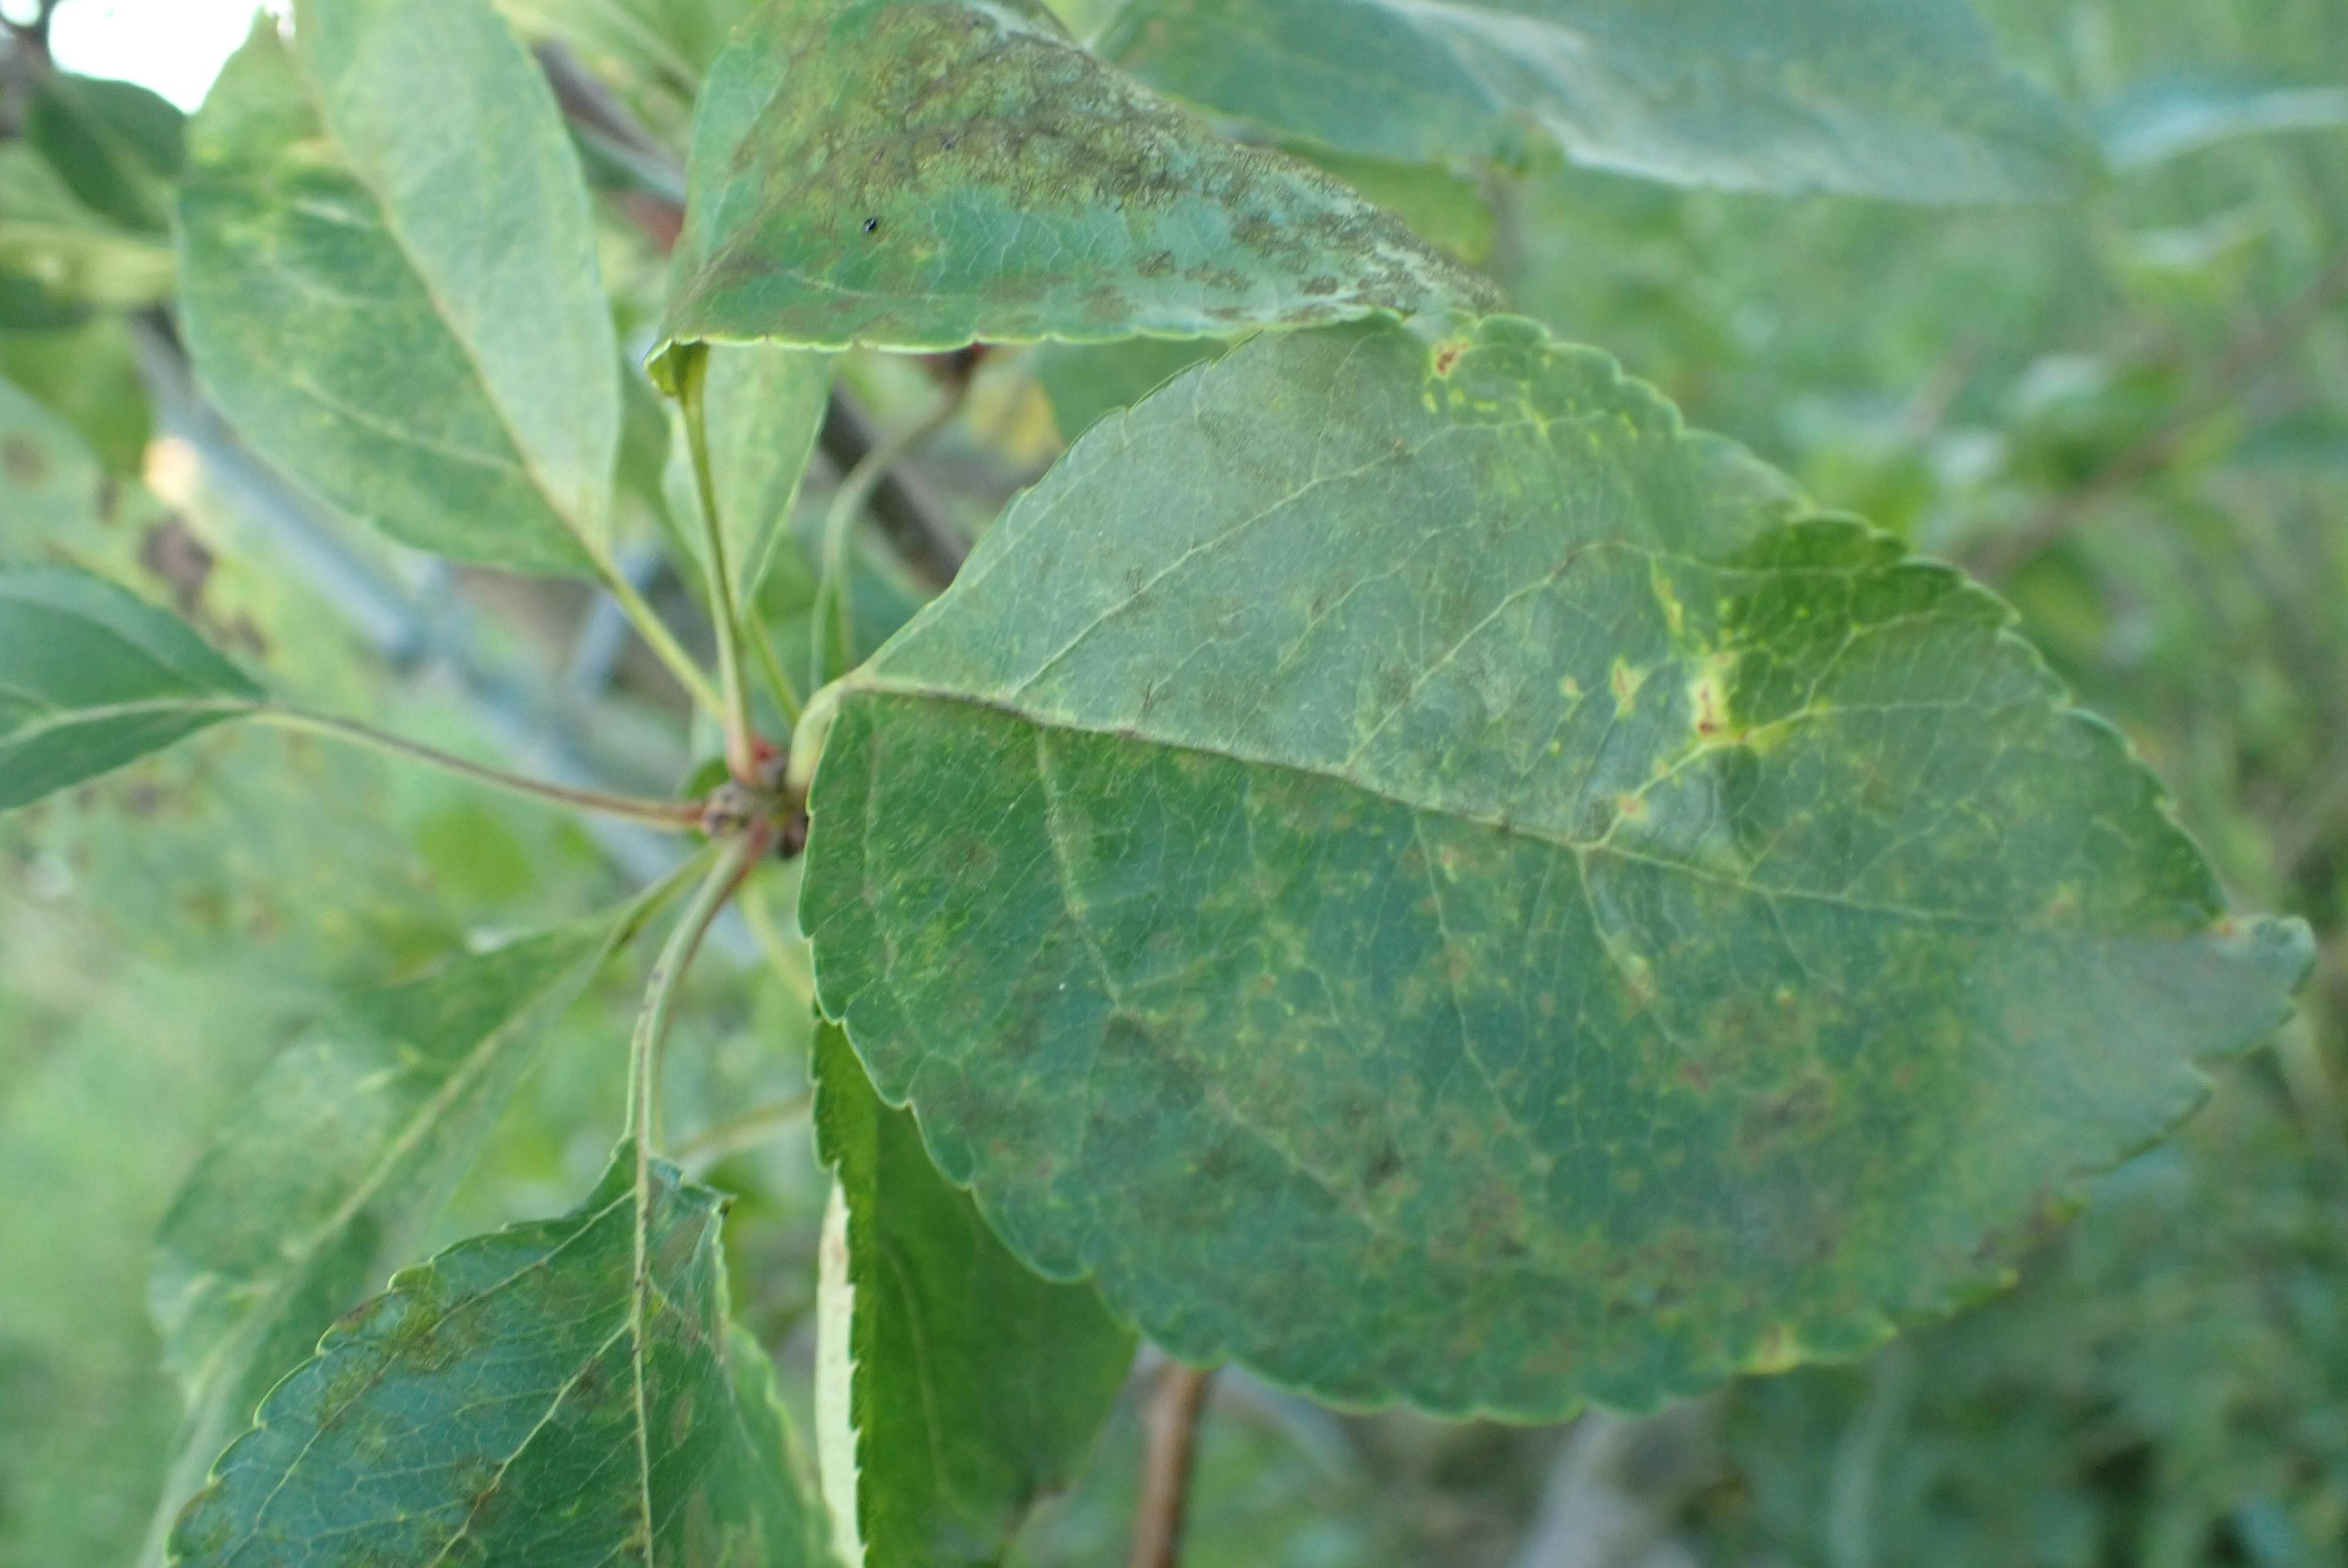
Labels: scab